Norfolk Island national netball team

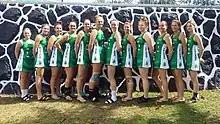

Cara Buffett, Vanessa Cooper-Magri, Renee Edward, Julie Evans, Suzanne Evans, Sarlu LeCren, Krista Morris, Bekki Nobbs, Debbie Quintal, Juliette Yager-Grant, Liz Randell, Linietta Wakaciri.